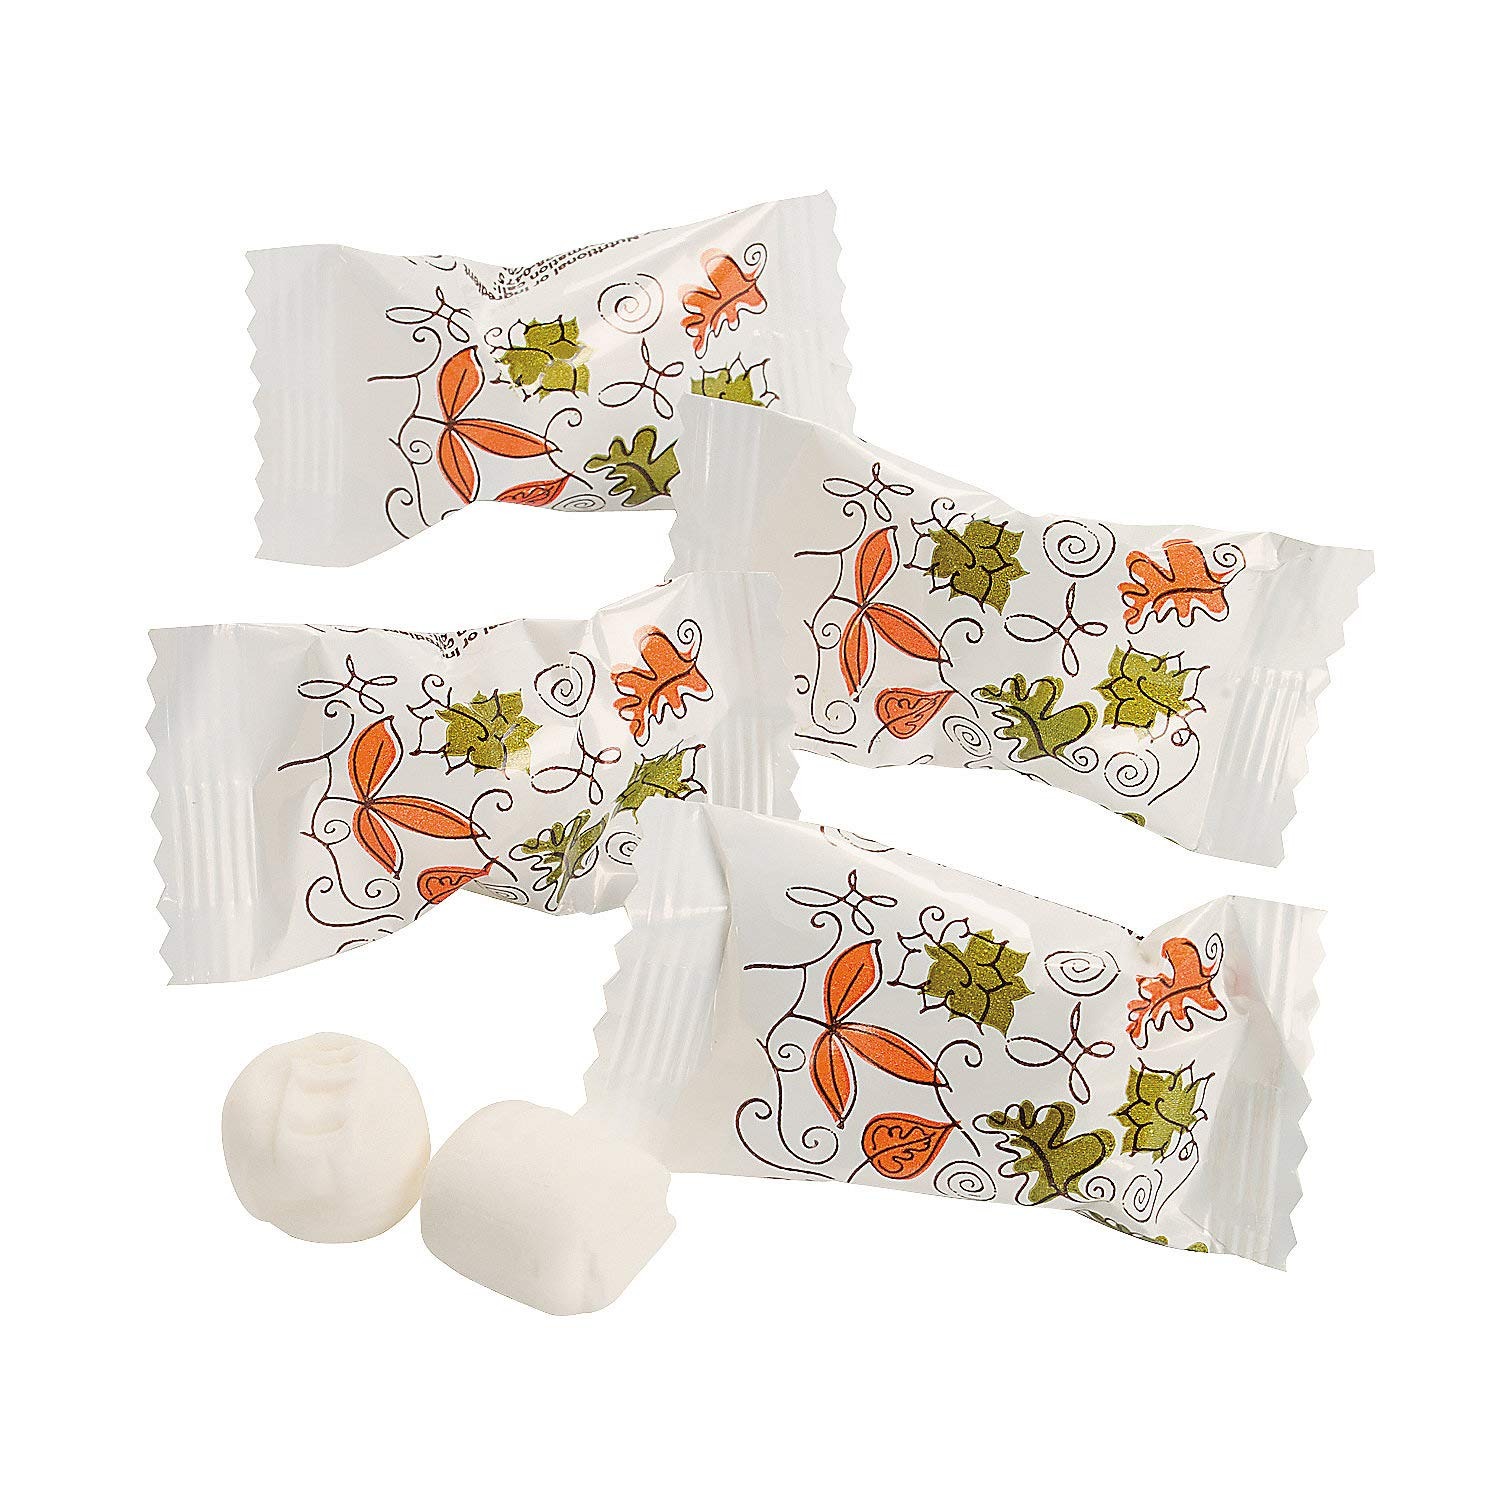
Item Name: Fall Leaves Thanksgiving Buttermints (108 individually wrapped mint) Bulk candies
Bullet Point 1: Charming Fall Leaves Design: Elevate your seasonal celebrations with our butter mints candy featuring a festive fall decor that includes charming leaves, creating an eye-catching design
Bullet Point 2: Elevate Your Gatherings: Enhance your celebrations with our butter mints individually wrapped, offering both freshness and convenience for your guests. These mint candy are a delightful addition to your thanksgiving and halloween gatherings
Bullet Point 3: Satisfy Your Cravings: Indulge in the sweet and creamy goodness of our buttermints candy, expertly crafted with quality ingredients for a delicious and satisfying treat that brings seasonal nostalgia to your gatherings
Bullet Point 4: Unforgettable Sweetness and Elegance: Elevate your seasonal celebrations with our buttermints individually wrapped, treating your guests to an unforgettable flavor journey and make your autumn gatherings truly memorable
Bullet Point 5: Satisfaction Guaranteed: Enjoy your purchase of individually wrapped butter mints risk-free with our money back guarantee
Product Description: Elevate your seasonal celebrations with the perfect blend of sweetness and creaminess, treating your guests to an unforgettable flavor journey. Our individually wrapped mints are the ideal addition to your autumn gatherings, offering a delightful taste that will leave a lasting impression on your loved ones. As you share the magic of the season, you'll be creating truly memorable moments that enhance the joy of thanksgiving treats. These dinner mints individually wrapped not only satisfy your cravings with their rich and creamy flavor, but they are also crafted with quality ingredients, ensuring a delicious and satisfying treat for all. Each white mints is individually wrapped, guaranteeing freshness and convenience for your guests, making them a versatile choice for table decor, party favors, or as a sweet indulgence for any occasion. Whether you're hosting a large family dinner or a cozy get-together with friends, our individual wrapped mints will elevate your event, leaving everyone with a delightful, flavorful memory
Value: 14.0
Unit: Ounce

Price: 16.25